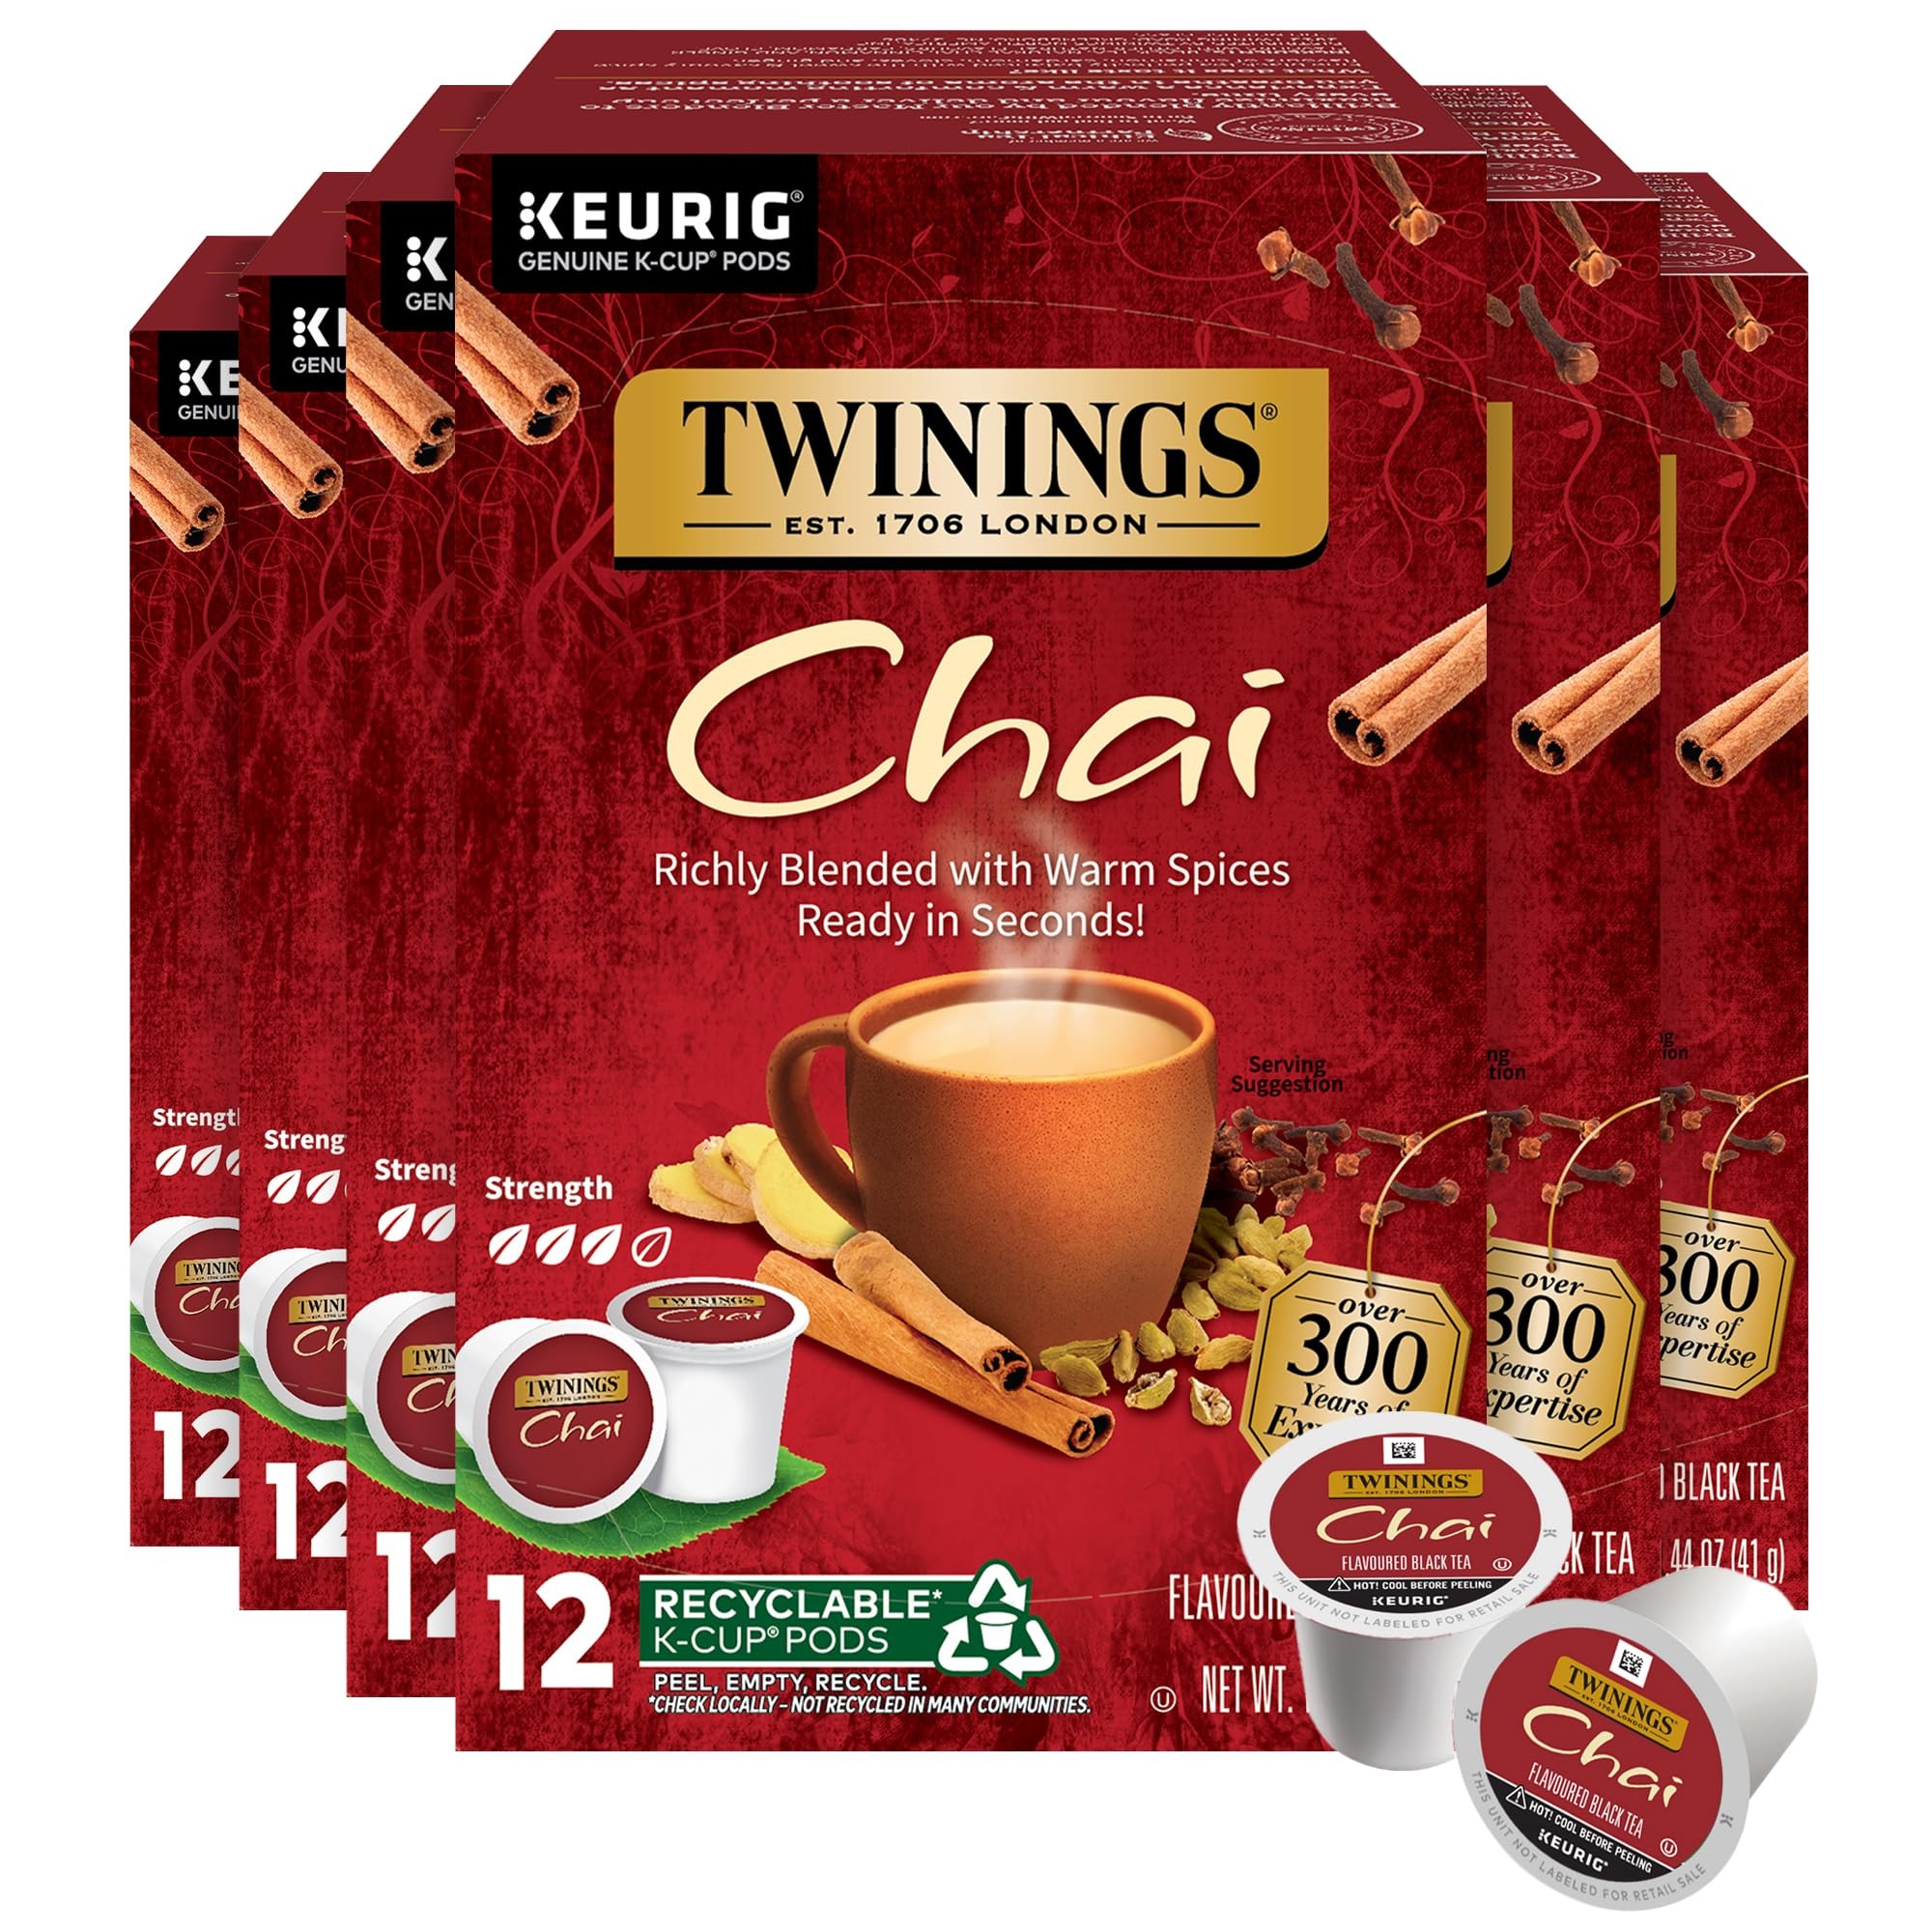
Item Name: Twinings Chai Black Tea K-Cup Pods for Keurig, 12 Count (Pack of 6), Naturally Sweet, Savoury Spice Flavour, Caffeinated, Enjoy Hot or Iced
Bullet Point 1: CHAI BLACK TEA K-CUP PODS: Six boxes of 12 Chai Tea Pods; Black tea with naturally sweet and savoury spice flavours of cinnamon; cardamom; clove and ginger for a great tasting Chai with a bold taste and rich; vibrant aroma; Caffeinated
Bullet Point 2: DRINK IN LIFE: With a signature blend of tradition and innovation; Twinings encourages tea lovers to Drink In Life by taking small steps towards feeling good and living well; one sip at a time
Bullet Point 3: WELLBEING AT THE HEART OF EVERY CUP OF TWININGS: By ethically sourcing quality ingredients and keeping the environment front of mind in everything we do, we believe Twinings can be a force for positive change around the world
Bullet Point 4: SOURCED WITH CARE: Our responsible sourcing program; which aims to improve the lives of communities from which we source through improving access to water and sanitation; empowering women and enhancing incomes and resilience
Bullet Point 5: BREW A SPLENDID CUP WITH K-CUP PODS: Using a Keurig or other single-serve brewer; For hot tea; select the 6 oz or 8 oz brew button for optimal flavour; For Iced Tea brew over a tumbler of ice using the 8 oz option
Value: 72.0
Unit: Count

Price: 64.245